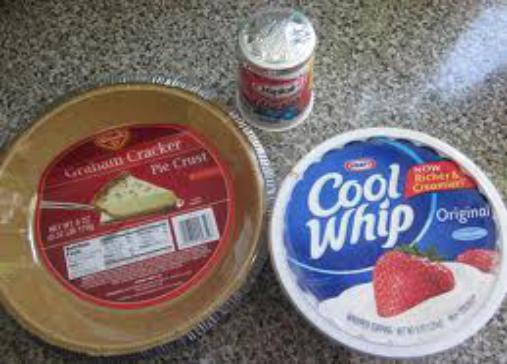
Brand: Cool Whip
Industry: Food